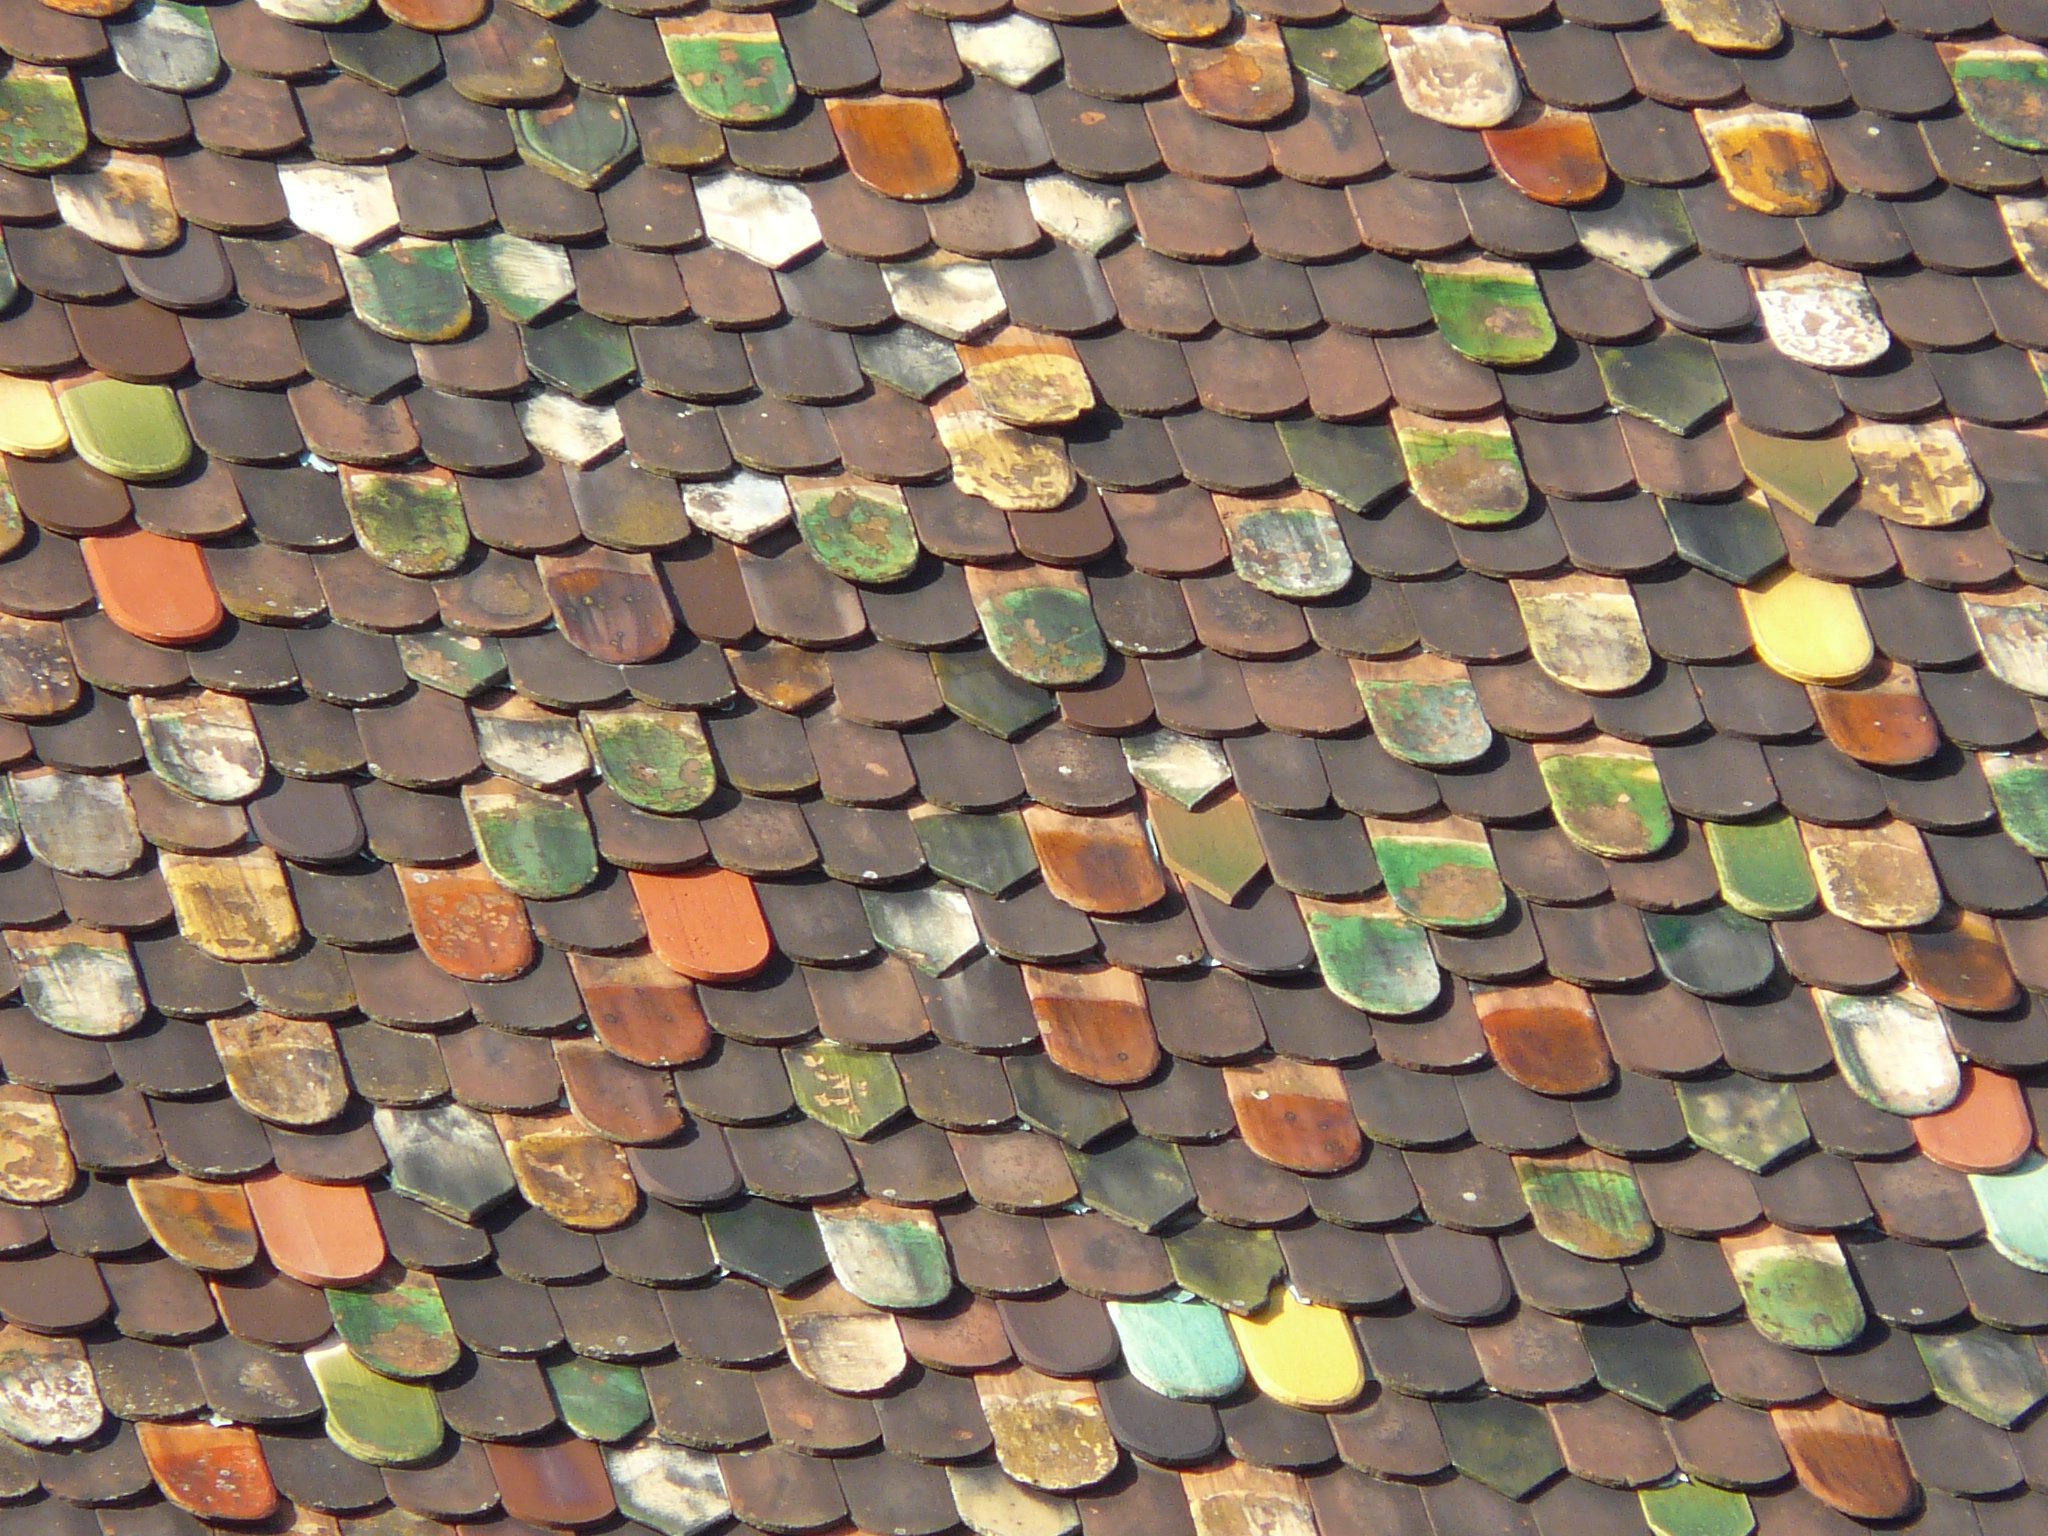
architecture, sky, wood, floor, roof, building, cobblestone, green, tower, color, soil, colorful, circle, roofing, historically, ulm, flooring, road surface, outdoor structure, metzger tower